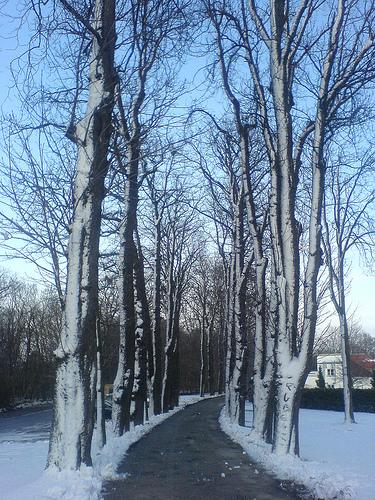
Weather: snow or frosty